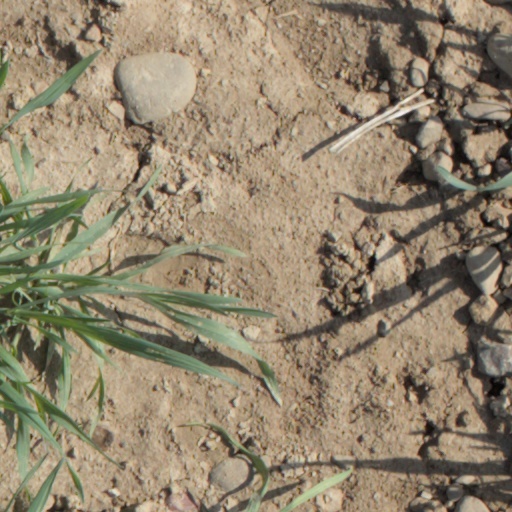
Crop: wheat